Mary Bowes, Countess of Strathmore and Kinghorne

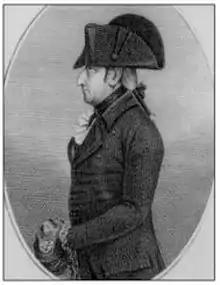

Stoney was carried on a stretcher down the aisle of St James's Church, Piccadilly, where he married Mary. Shortly afterwards, he staged a remarkable recovery. In compliance with Mary's father's will, Stoney changed his name to Bowes. Two children were born to Mary during the term of this marriage: